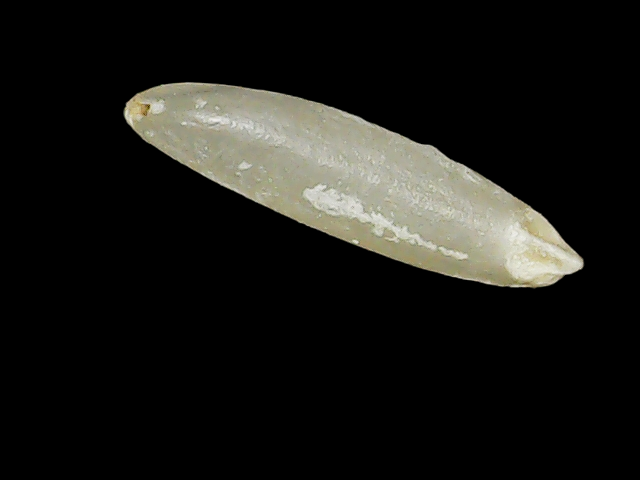
Rice variety: Binadhan19